Hallau

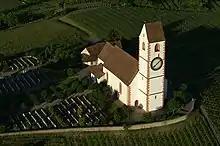
Bergkirche St. Moritz

The "Bergkirche St. Moritz" (mountain or hill church of St. Moritz) is listed as a Swiss heritage site of national significance. The church was built in 1491. Due to the number of old Alemanni graves and artifacts, the church was pilgrimage site until the Protestant Reformation. In 1505/08 the church became independent of the parish church of Neunkirch and became the parish of Unterhallau. The Church of St. Moritz became the new parish church.